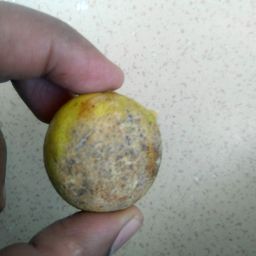
Fruit: Lime
Quality: Bad